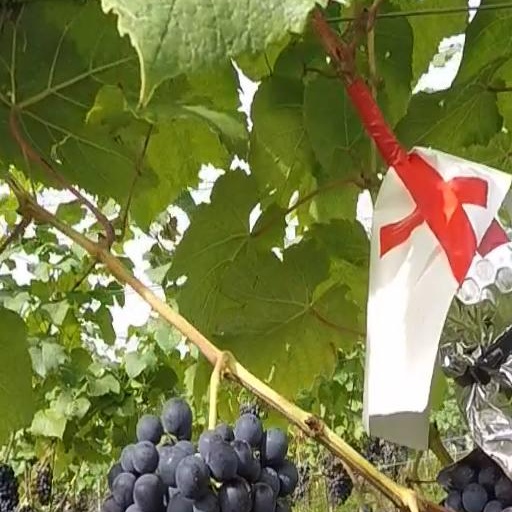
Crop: grape